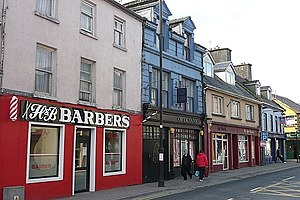
Loughrea
Hovedgaden i Loughrea
Loughrea er en irsk by i County Galway i provinsen Connacht, i den vestlige del af Republikken Irland med en befolkning på 4.532 indb i 2006